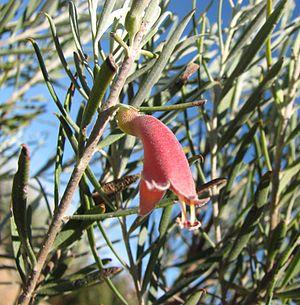
Eremophila oppositifolia est une espèce de plante arbustive d'Australie, classiquement placée dans la famille des Myoporaceae.